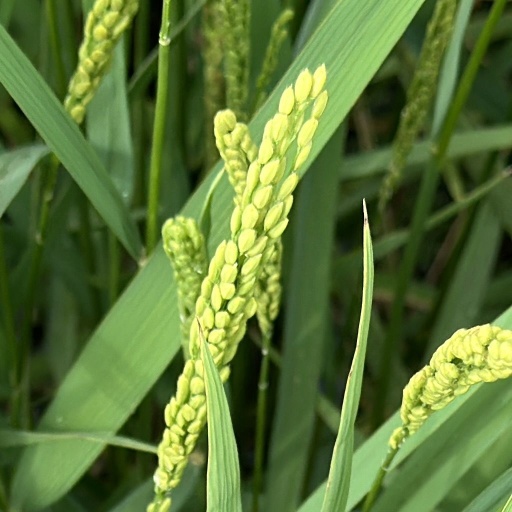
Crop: rice